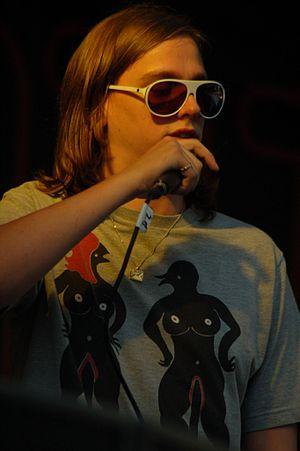
Le Le est un groupe pop néerlandais. Il se compose de Pepijn Lanen, Piet Parra et Rimer London.